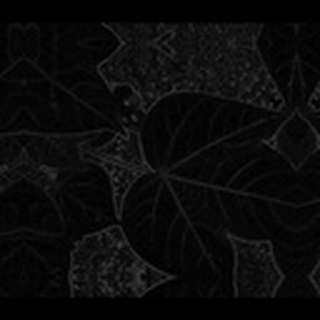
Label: healthy_cotton